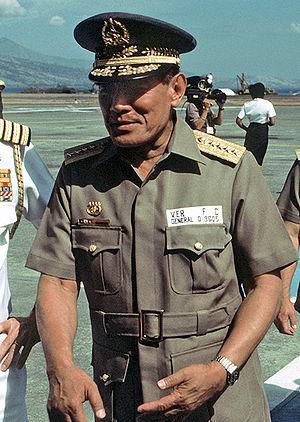
Fabian Ver, né le 20 janvier 1920 à Sarrat et mort le 21 novembre 1998 à Bangkok, est un général philippin, chef des Forces armées des Philippines sous Ferdinand Marcos.